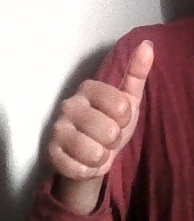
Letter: aleff